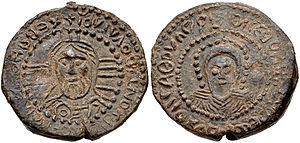
La honfoglalás ou conquête hongroise désigne les événements historiques ayant mené à l'installation des tribus hongroises dans la plaine de Pannonie en Europe centrale à la fin du IXᵉ et au début du Xᵉ siècle.
Le tsar Siméon Iᵉʳ le Grand, en bulgare Симеон I Велики, translittéré Simeon I Veliki, régna sur la Bulgarie entre 893 et 27 mai 927. Les campagnes qu'il mena contre l'Empire byzantin, les Magyars et les Serbes conduisirent à l'apogée territoriale de la Bulgarie, qui devint la puissance dominante des Balkans et de l'Europe orientale. Son époque, également marquée par une prospérité culturelle sans précédent, fut par la suite considérée comme l'âge d'or de la civilisation bulgare.